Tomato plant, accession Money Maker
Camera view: bottom (45 deg); turntable rotation: 270 degrees
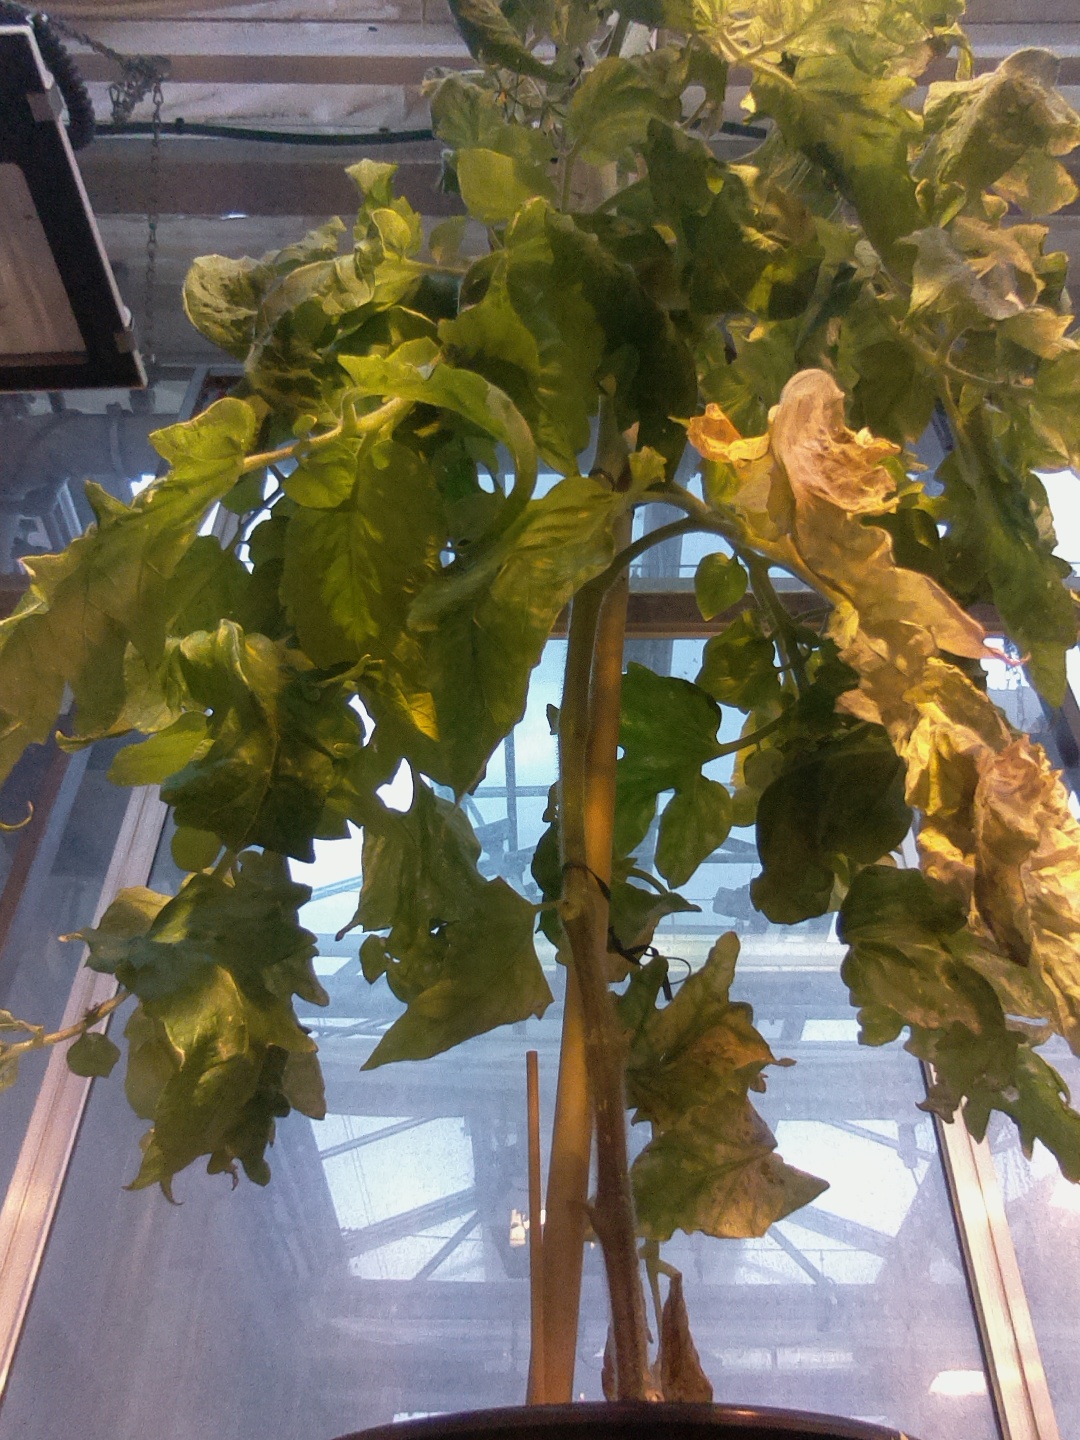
BBCH growth stage 79: 90% -100% of final fruit size